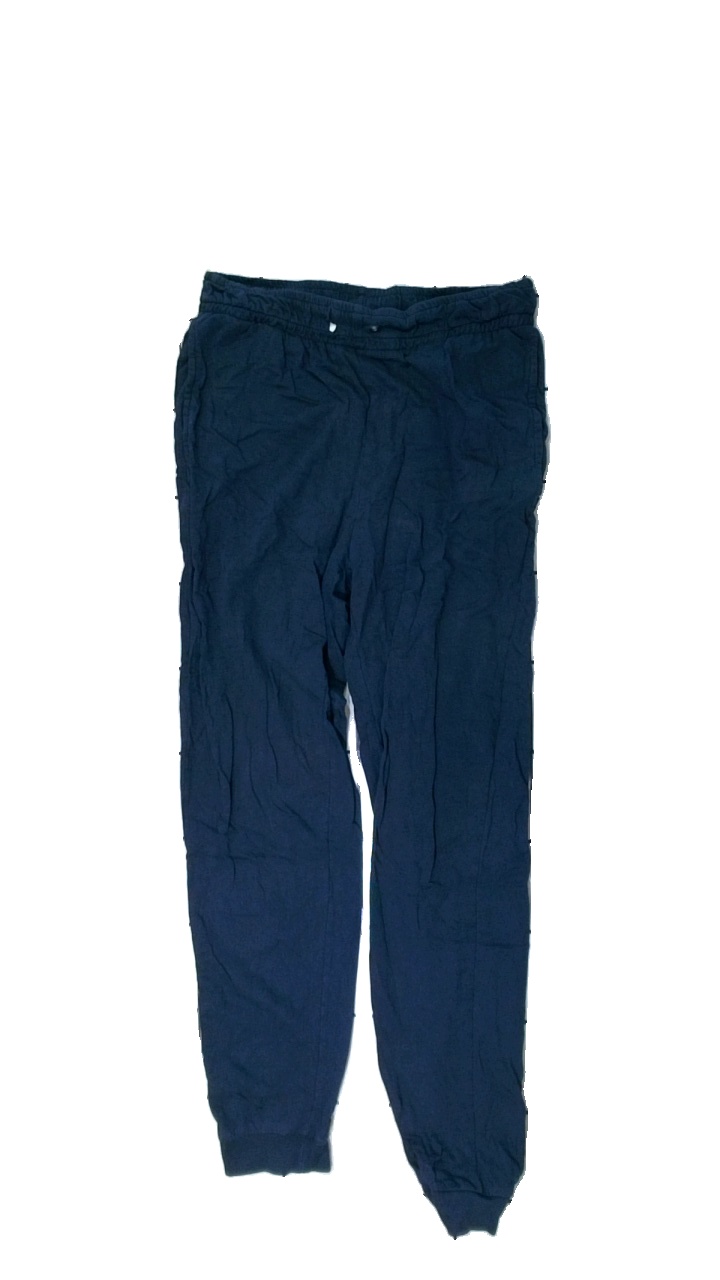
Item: Trousers (Men)
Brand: Crossbow
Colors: Blue
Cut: Regular
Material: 100% cotton
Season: All
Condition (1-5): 2
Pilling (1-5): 3
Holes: Minor
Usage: Recycle
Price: <50